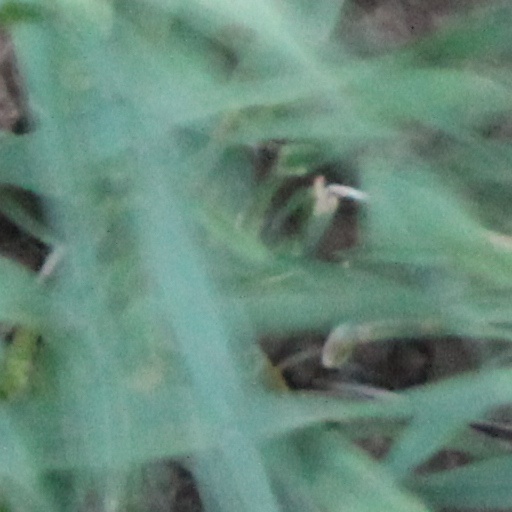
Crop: wheat